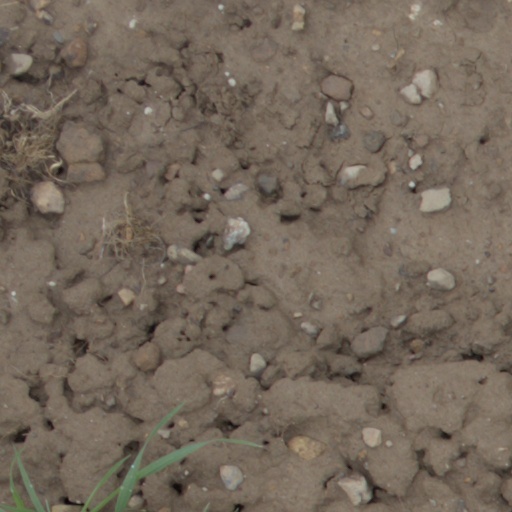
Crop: wheat